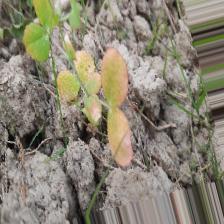
Label: Lentil Rust